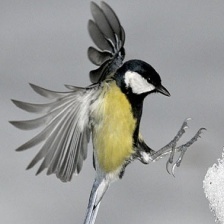
Species: PARUS MAJOR
Scientific name: PARUS MAJOR
ImageNet parent category: chickadee